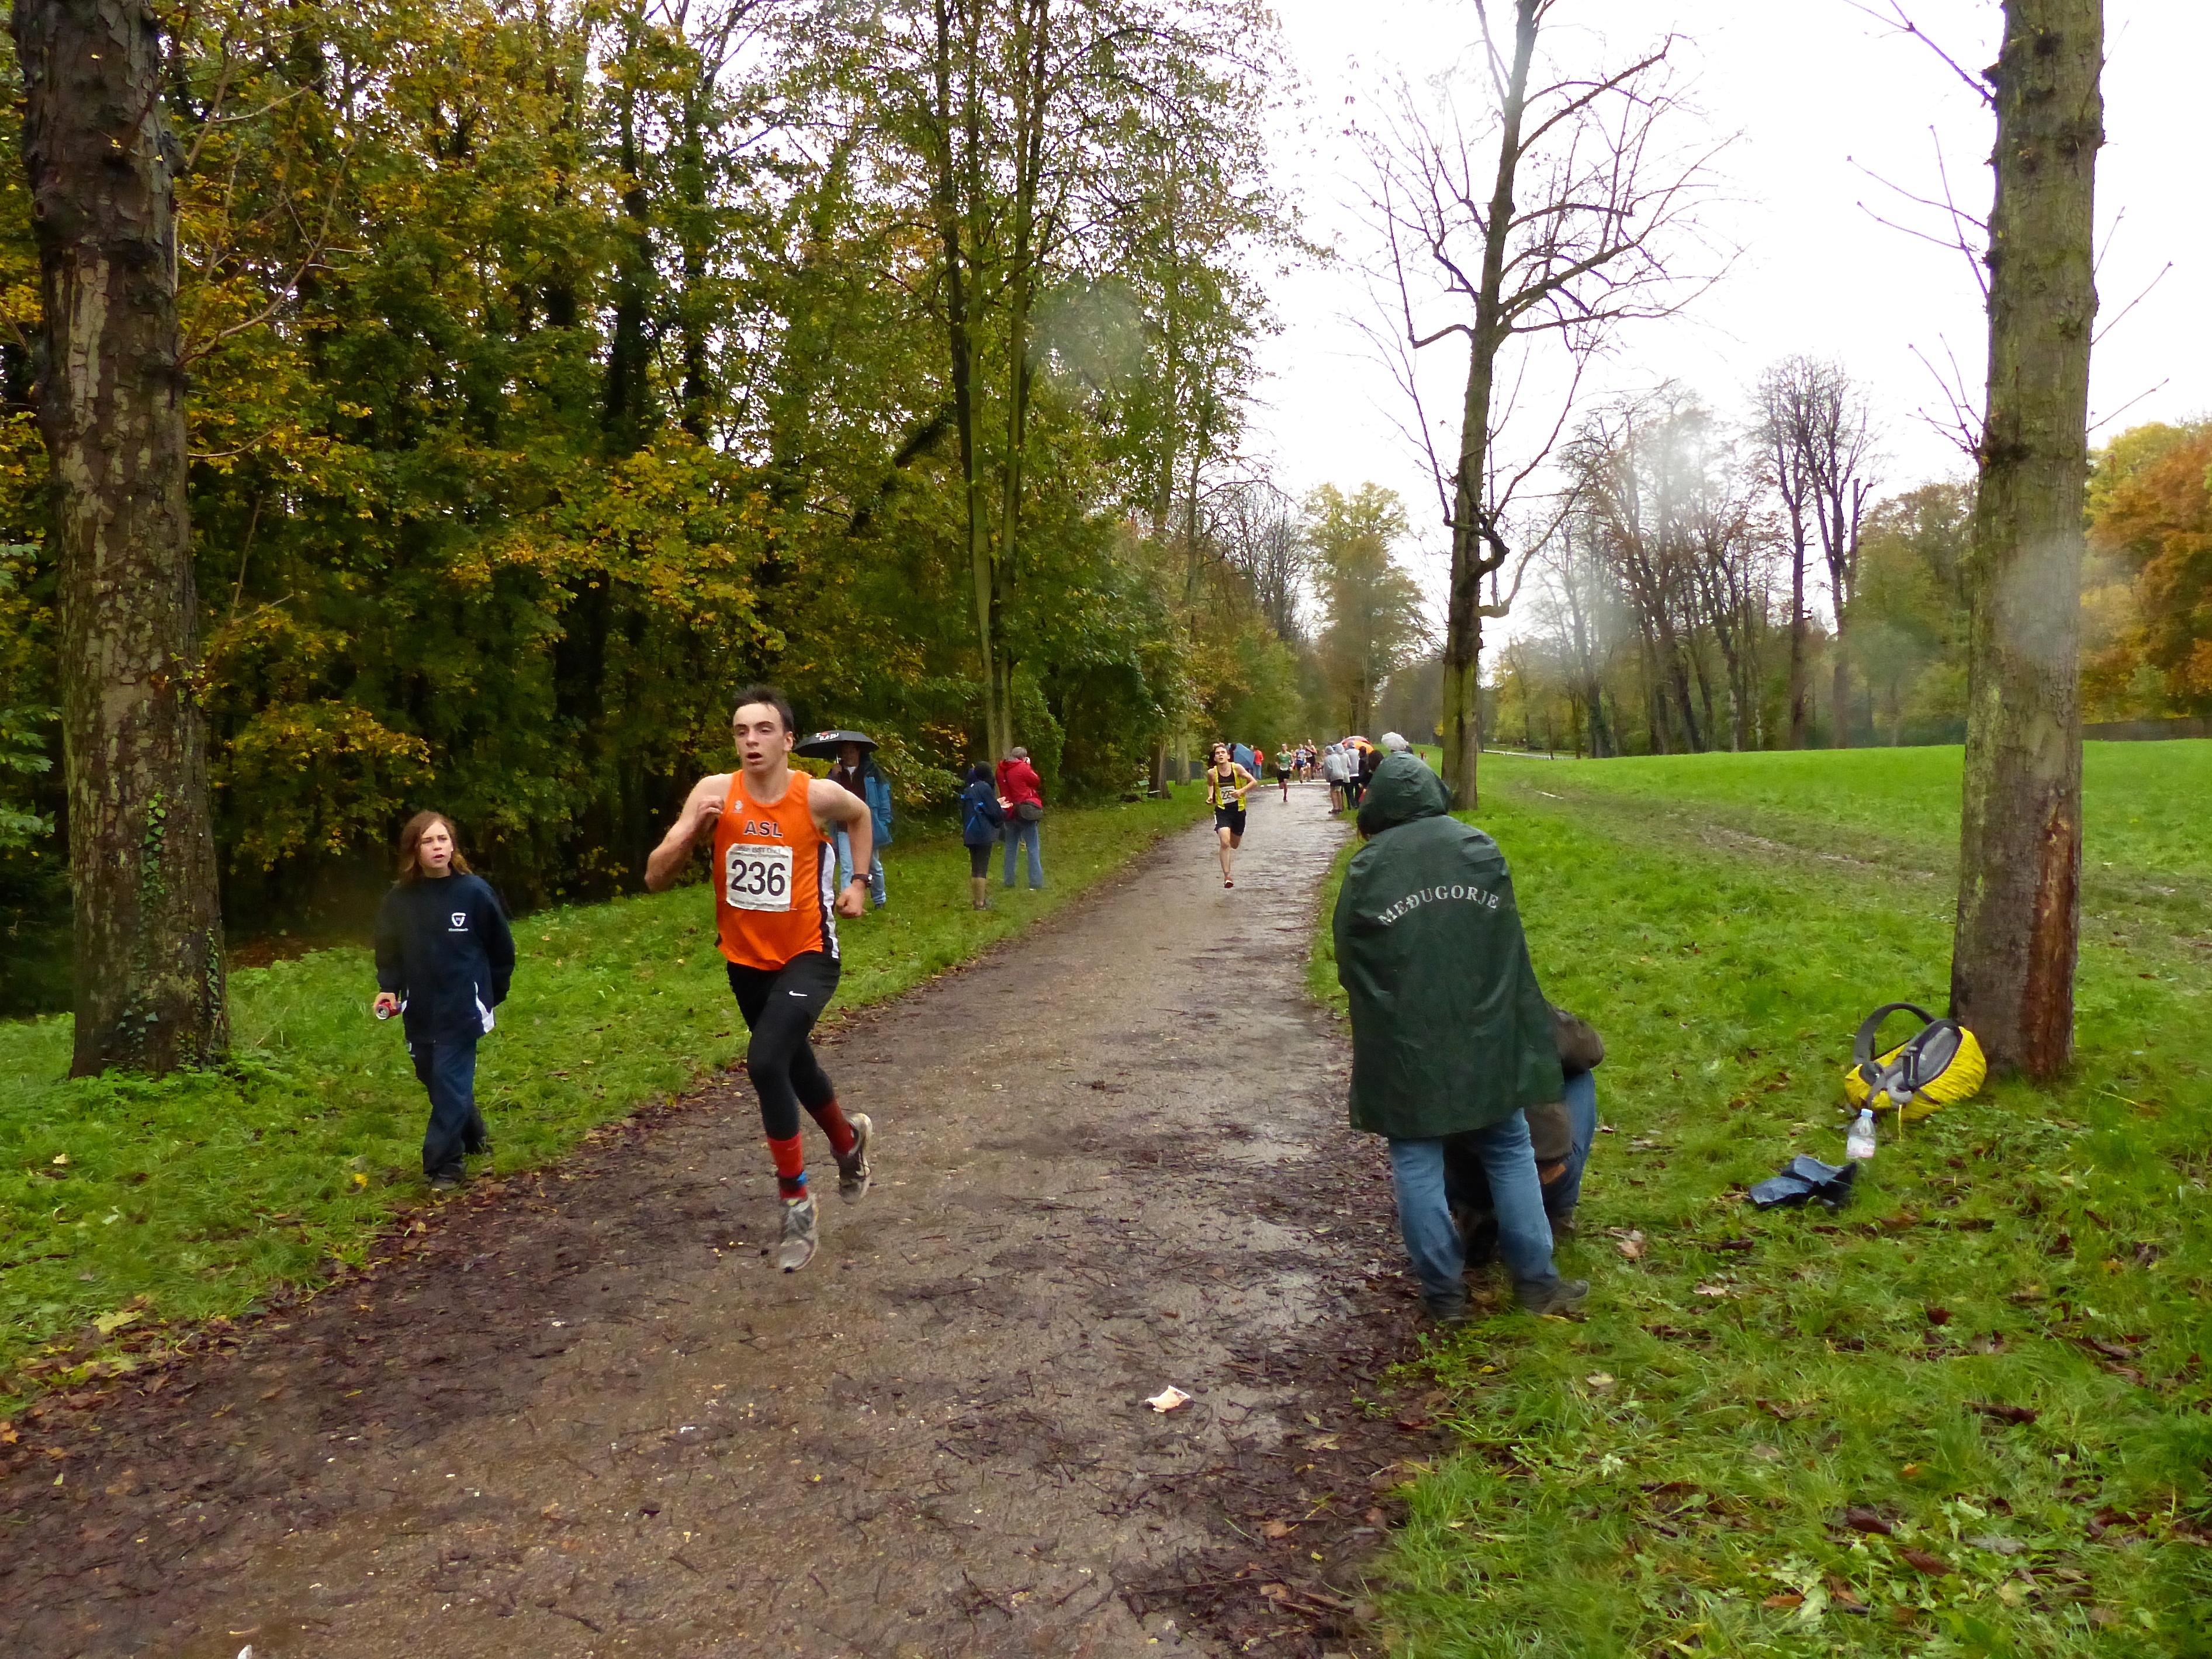
walking, person, trail, running, run, paris, country, recreation, france, high, cross, race, international, girls, sports, boys, school, runners, championship, woodland, endurance, junior, highschool, varsity, isst, tournament, xc, schools, parcdestcloud, physical exercise, outdoor recreation, human action, ultramarathon